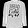
Label: Pullover